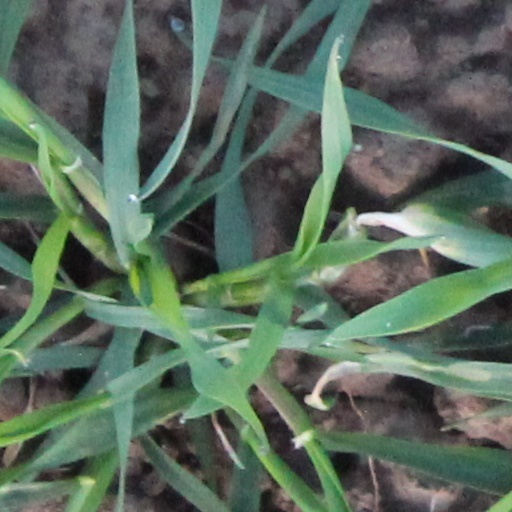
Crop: wheat